Nahal Amud

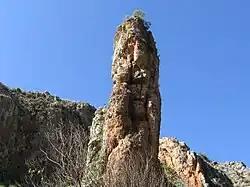
The namesake pillar of Nahal Amud

The source of the stream, Ramat Dalton, is located 800 meters above sea level. Its drainage basin includes the peaks of Mount Canaan (955 meters) and Mount Meron (1,204 meters) and flows south through eastern Galilee to the northwest part of the Sea of Galilee – a height of less than 200 meters below sea level.